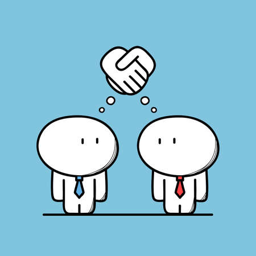
cute funny businessmen make a deal , business partners shake hands on the blue background .